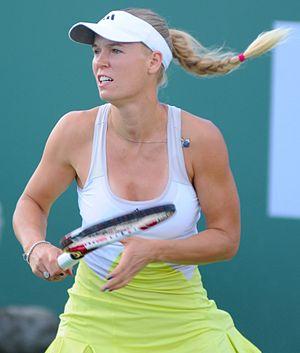
Caroline Wozniacki, née le 11 juillet 1990 à Odense, est une joueuse de tennis danoise, première mondiale pendant 67 semaines entre 2010 et 2012. Elle est la seule joueuse danoise de l'histoire à avoir atteint un tel niveau.